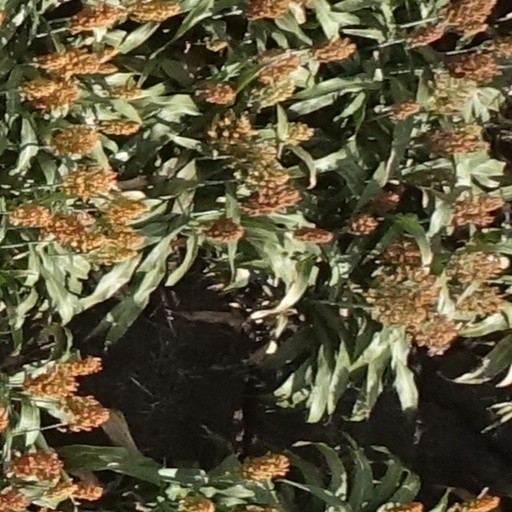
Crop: sorghum